Alexis Bittar

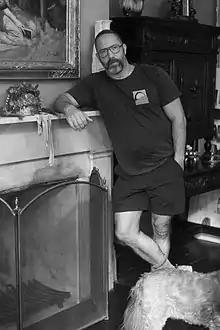
Bittar in 2021

Alexis Bittar is the designer and CEO of the eponymous jewelry and lifestyle brand. He was credited for reviving the art costume jewelry movement in the 1990s.